James C. Irwin

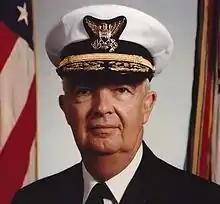

James Clarence Irwin (June 7, 1929 – March 21, 2018) was a vice admiral in the United States Coast Guard who served as Vice Commandant from 1986 to 1988. He had been commander of the 5th Coast Guard District and Chief of the Office of Reserve at Headquarters, Coast Guard. After his term as vice commandant, he served as Commander, Joint Task Force FOUR (a predecessor agency to Joint Interagency Task Force South) and Coast Guard Atlantic Area (appointed 1989) and U.S. Maritime Defense Zone Atlantic (from 1988 to 1989).